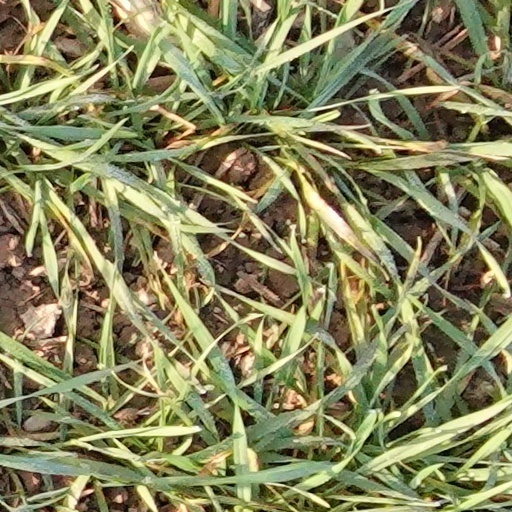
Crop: wheat